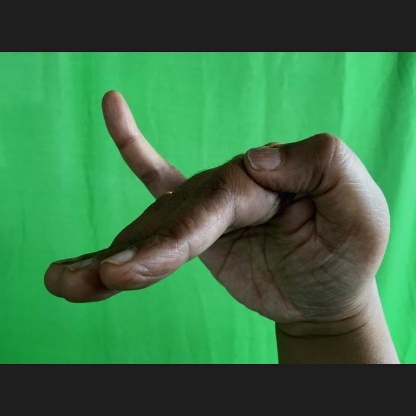
Mudra: Hamsapaksha